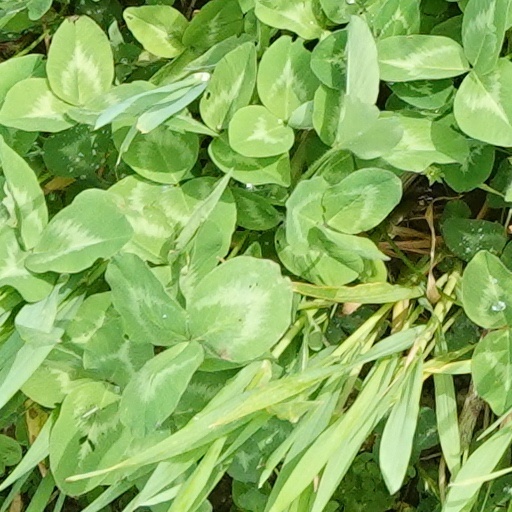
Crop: wheat